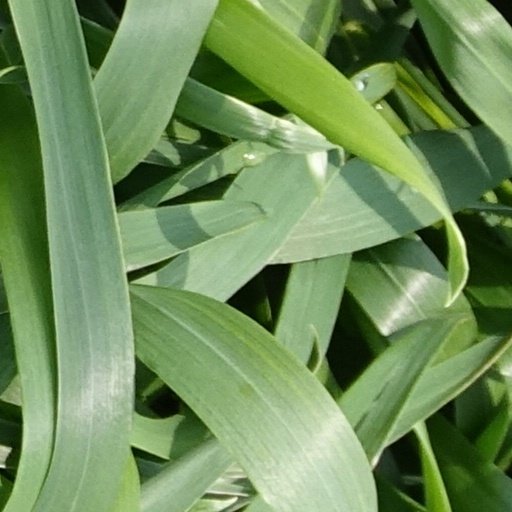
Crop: wheat